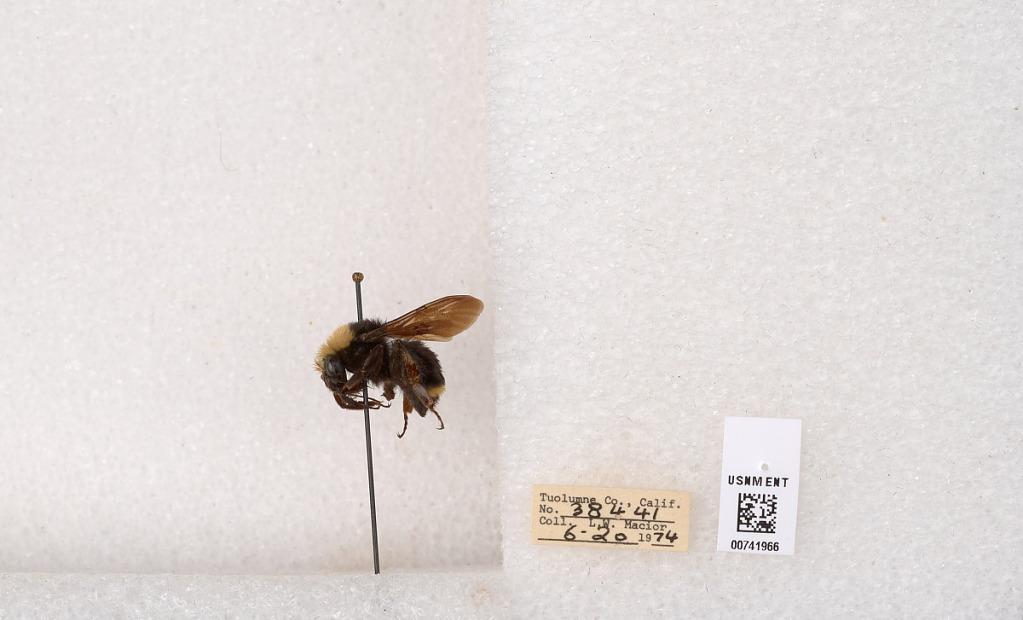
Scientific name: Bombus (Pyrobombus) vosnesenskii Radoszkowski
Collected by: L. Macior
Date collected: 1974-6-20
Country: United States
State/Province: California
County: Tuolumne
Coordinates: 37.9712, -120.228